Badalona Pompeu Fabra (Barcelona Metro)

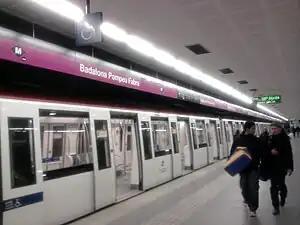
Station platforms

Badalona Pompeu Fabra is the name of a Barcelona Metro station in downtown Badalona, a municipality in the metropolitan area of Barcelona, served by metro line L2, and its northern terminus. Safeguarded plans for the extension of L1 also include this station. It's named after Pompeu Fabra, grammarian and political figure.